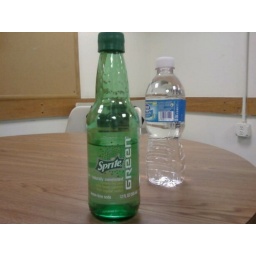
Sprite Green bottle (featuring Truvia) against former back wall in employee lounge 2009